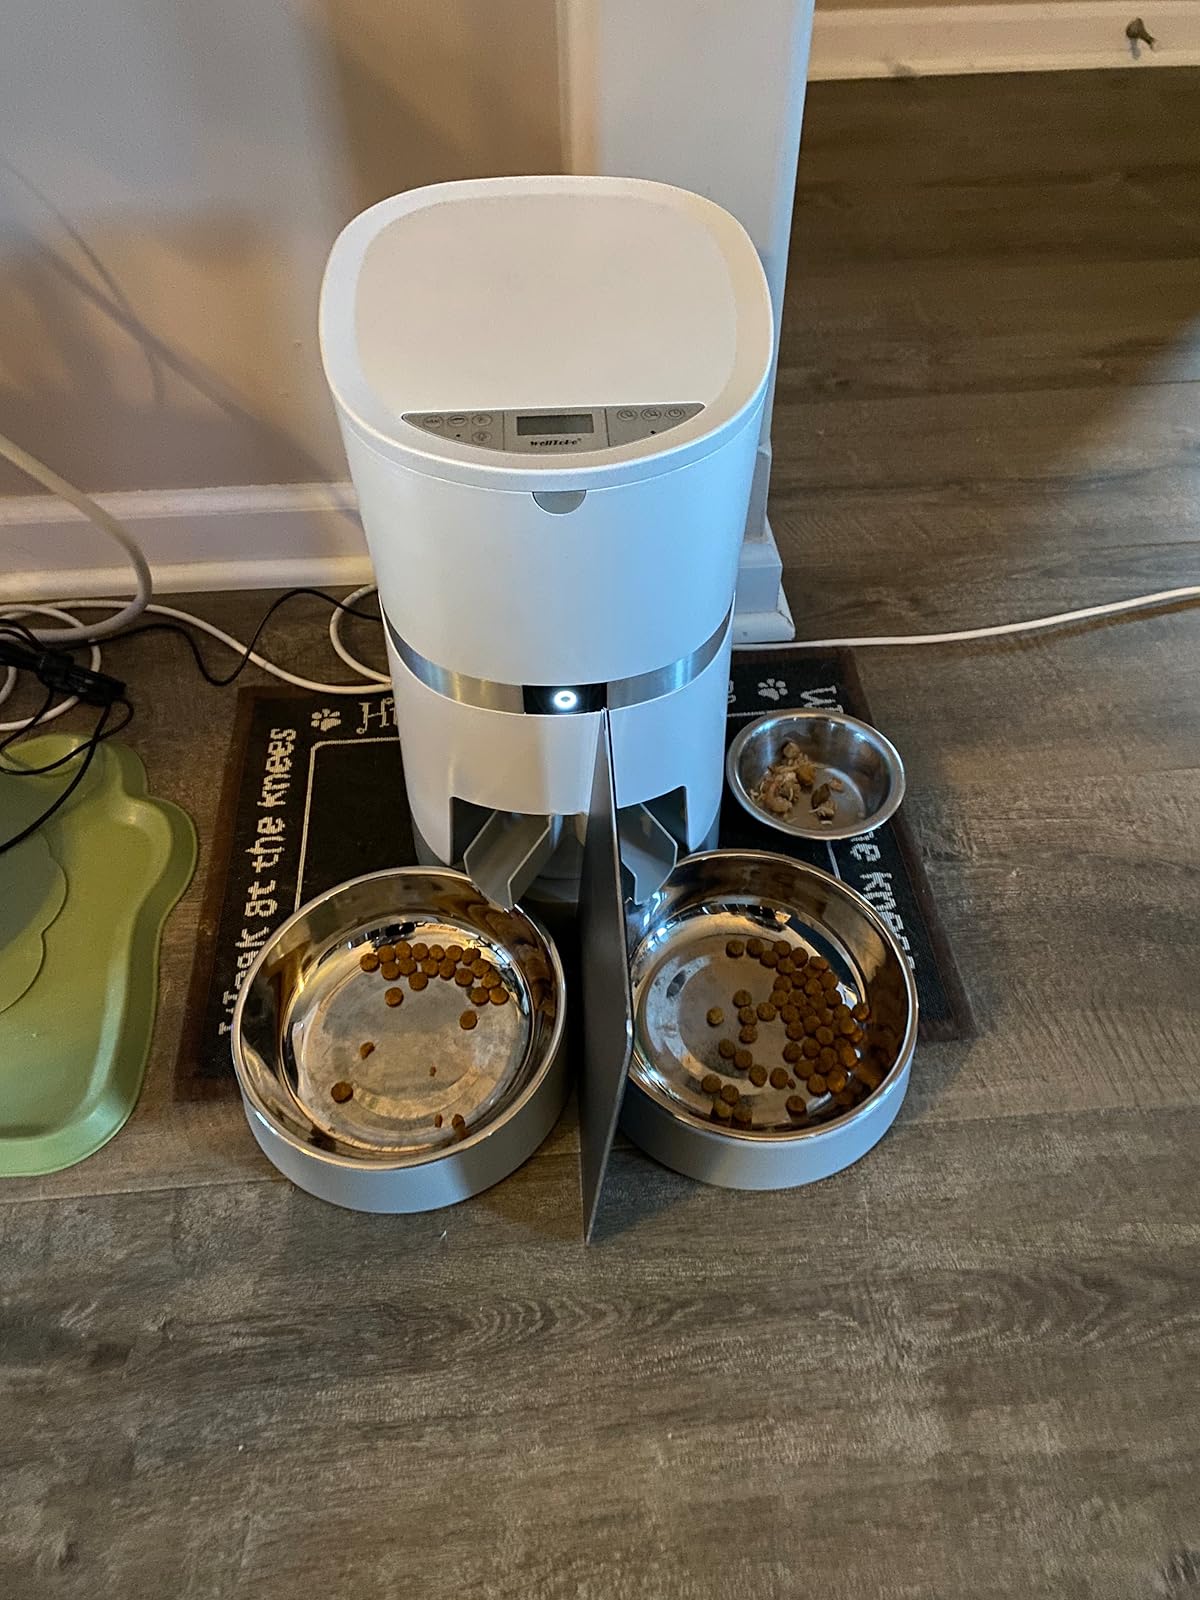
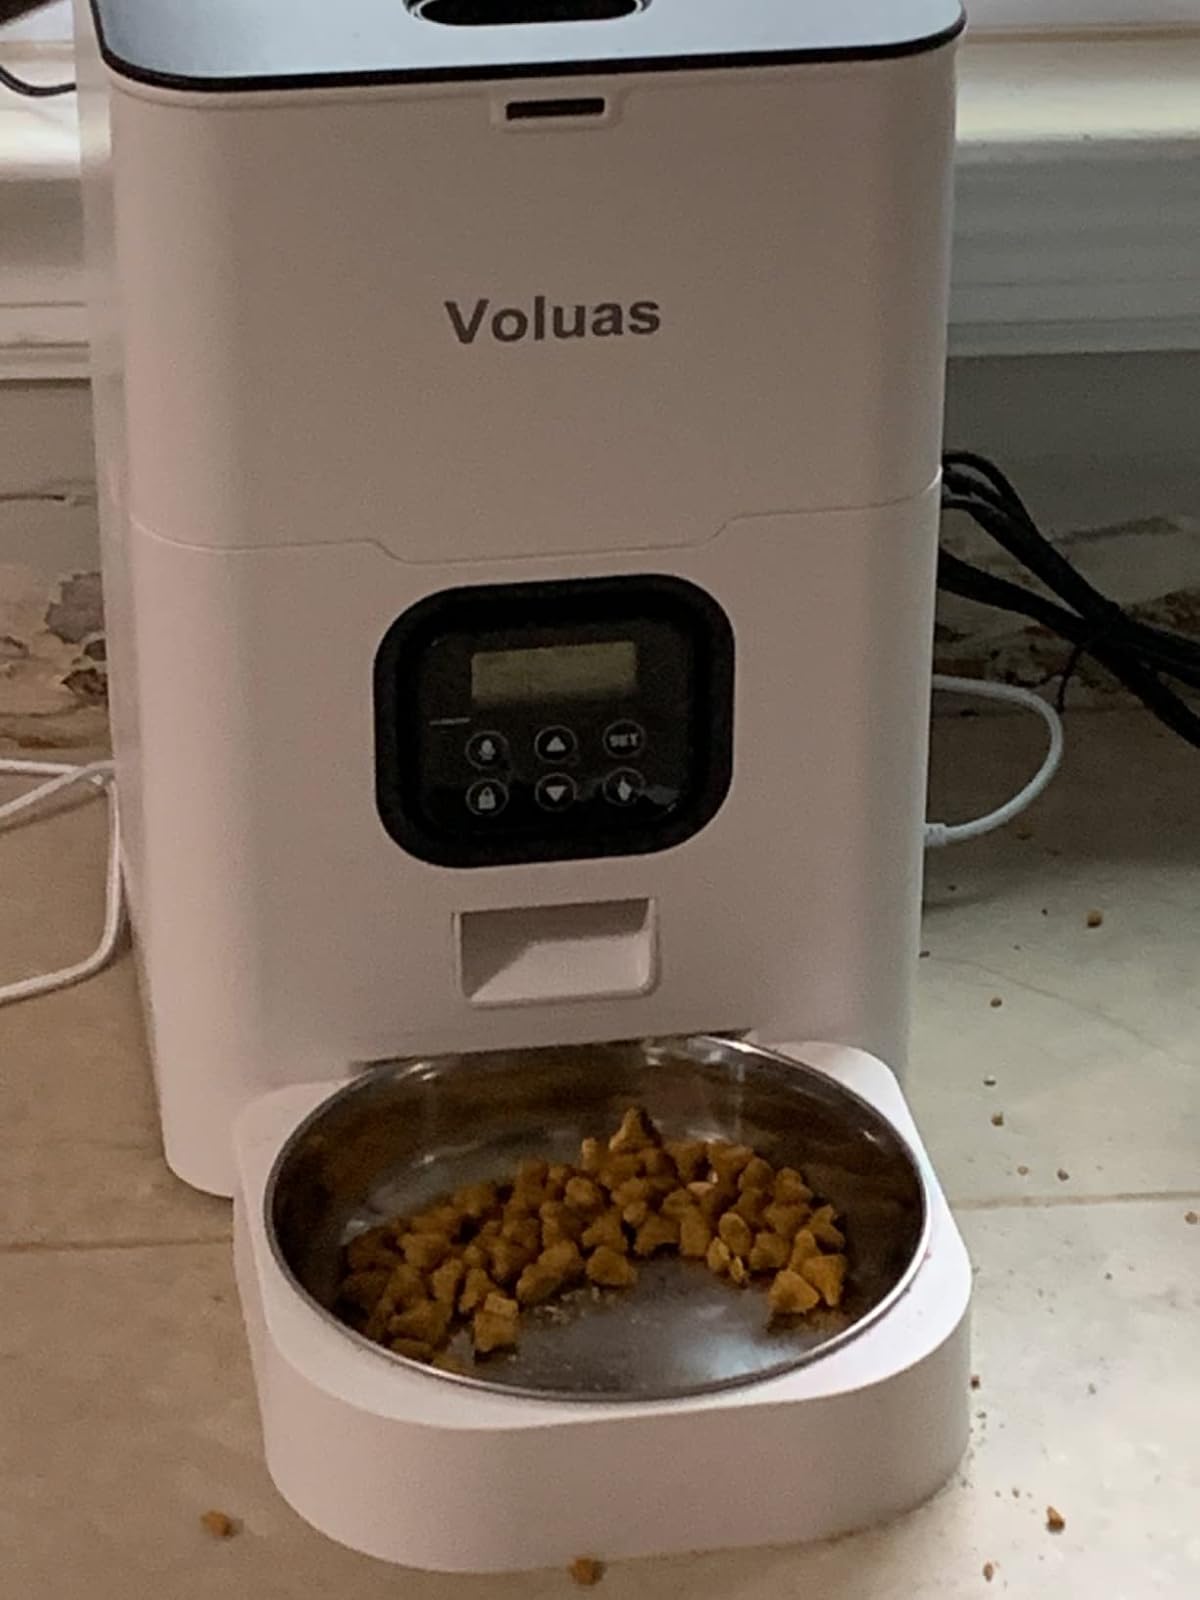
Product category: items_feeder
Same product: no